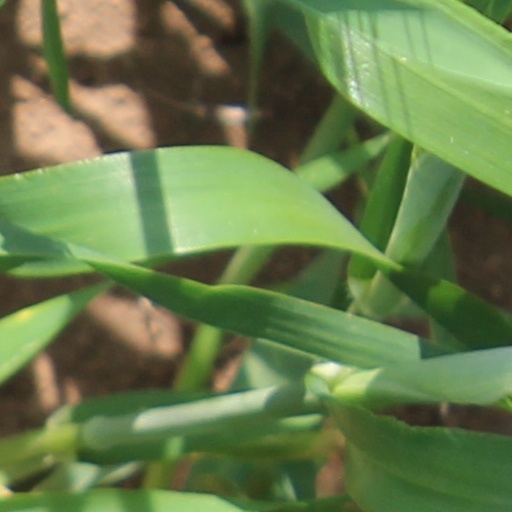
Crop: wheat